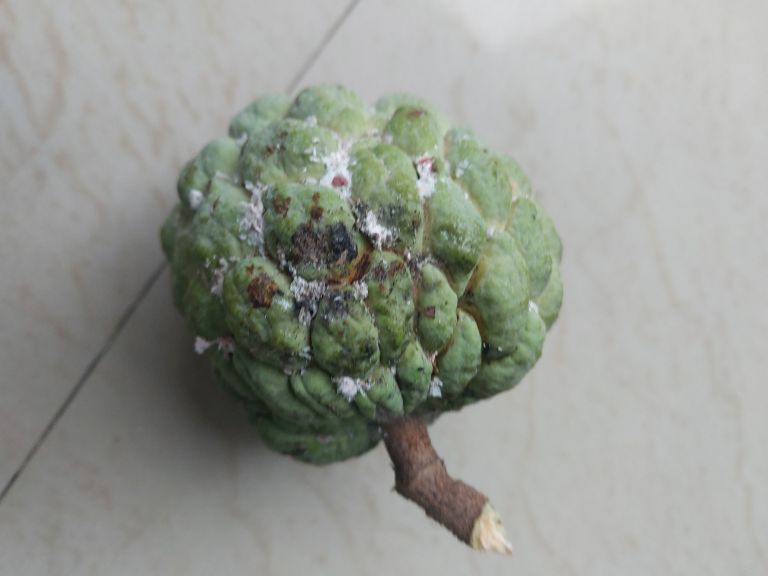
Disease label: Leaf spot on fruit